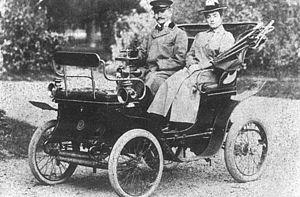
Alexandrine « Didina » Cantacuzène, également connue en roumain sous le nom d'Alexandrina Grigore Cantacuzino, née Alexandrina Pallady le 20 septembre 1876 à Ciocănești et morte fin 1944, est une activiste politique, philanthrope et diplomate roumaine, l'une des principales féministes de son pays dans les années 1920-1930. Dirigeante du Conseil national des femmes roumaines et de l'Association des femmes roumaines, elle est aussi pendant un temps la vice-présidente du Conseil international des femmes, représentant l'Alliance internationale des femmes ainsi que la Roumanie auprès de la Société des Nations. Cependant, ses convictions féministes et son profil international se heurte à son conservatisme national, à son soutien à l'eugénisme et finalement à sa conversion au fascisme.